Robert Weir Allan

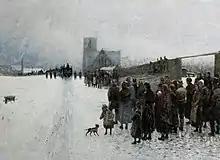
"Funeral of Thomas Carlyle": the oil painting was probably completed somewhat later than the watercolour, "c".1882

During the summer vacation of 1879 Robert Allan revisited Scotland – an oil painting "August in Fifeshire" was selected for the Royal Academy the following year, and several watercolours such as "Village of Crail" and "Fishing Boats in a Harbour" also date from this time. After completing his studies in Paris in 1880 he visited Spain, before returning to Scotland as a base, and in the autumn of that year he painted further Fife-located subjects.